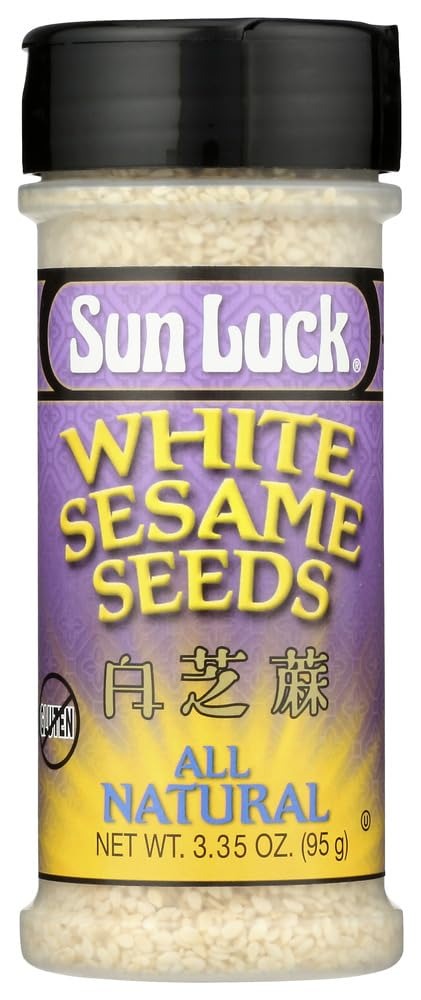
Item Name: Sun Luck Sesame Seed, White, 3.35-Ounce (Pack of 6)
Bullet Point: White Sesame Seeds
Value: 20.0
Unit: Ounce

Price: 24.31